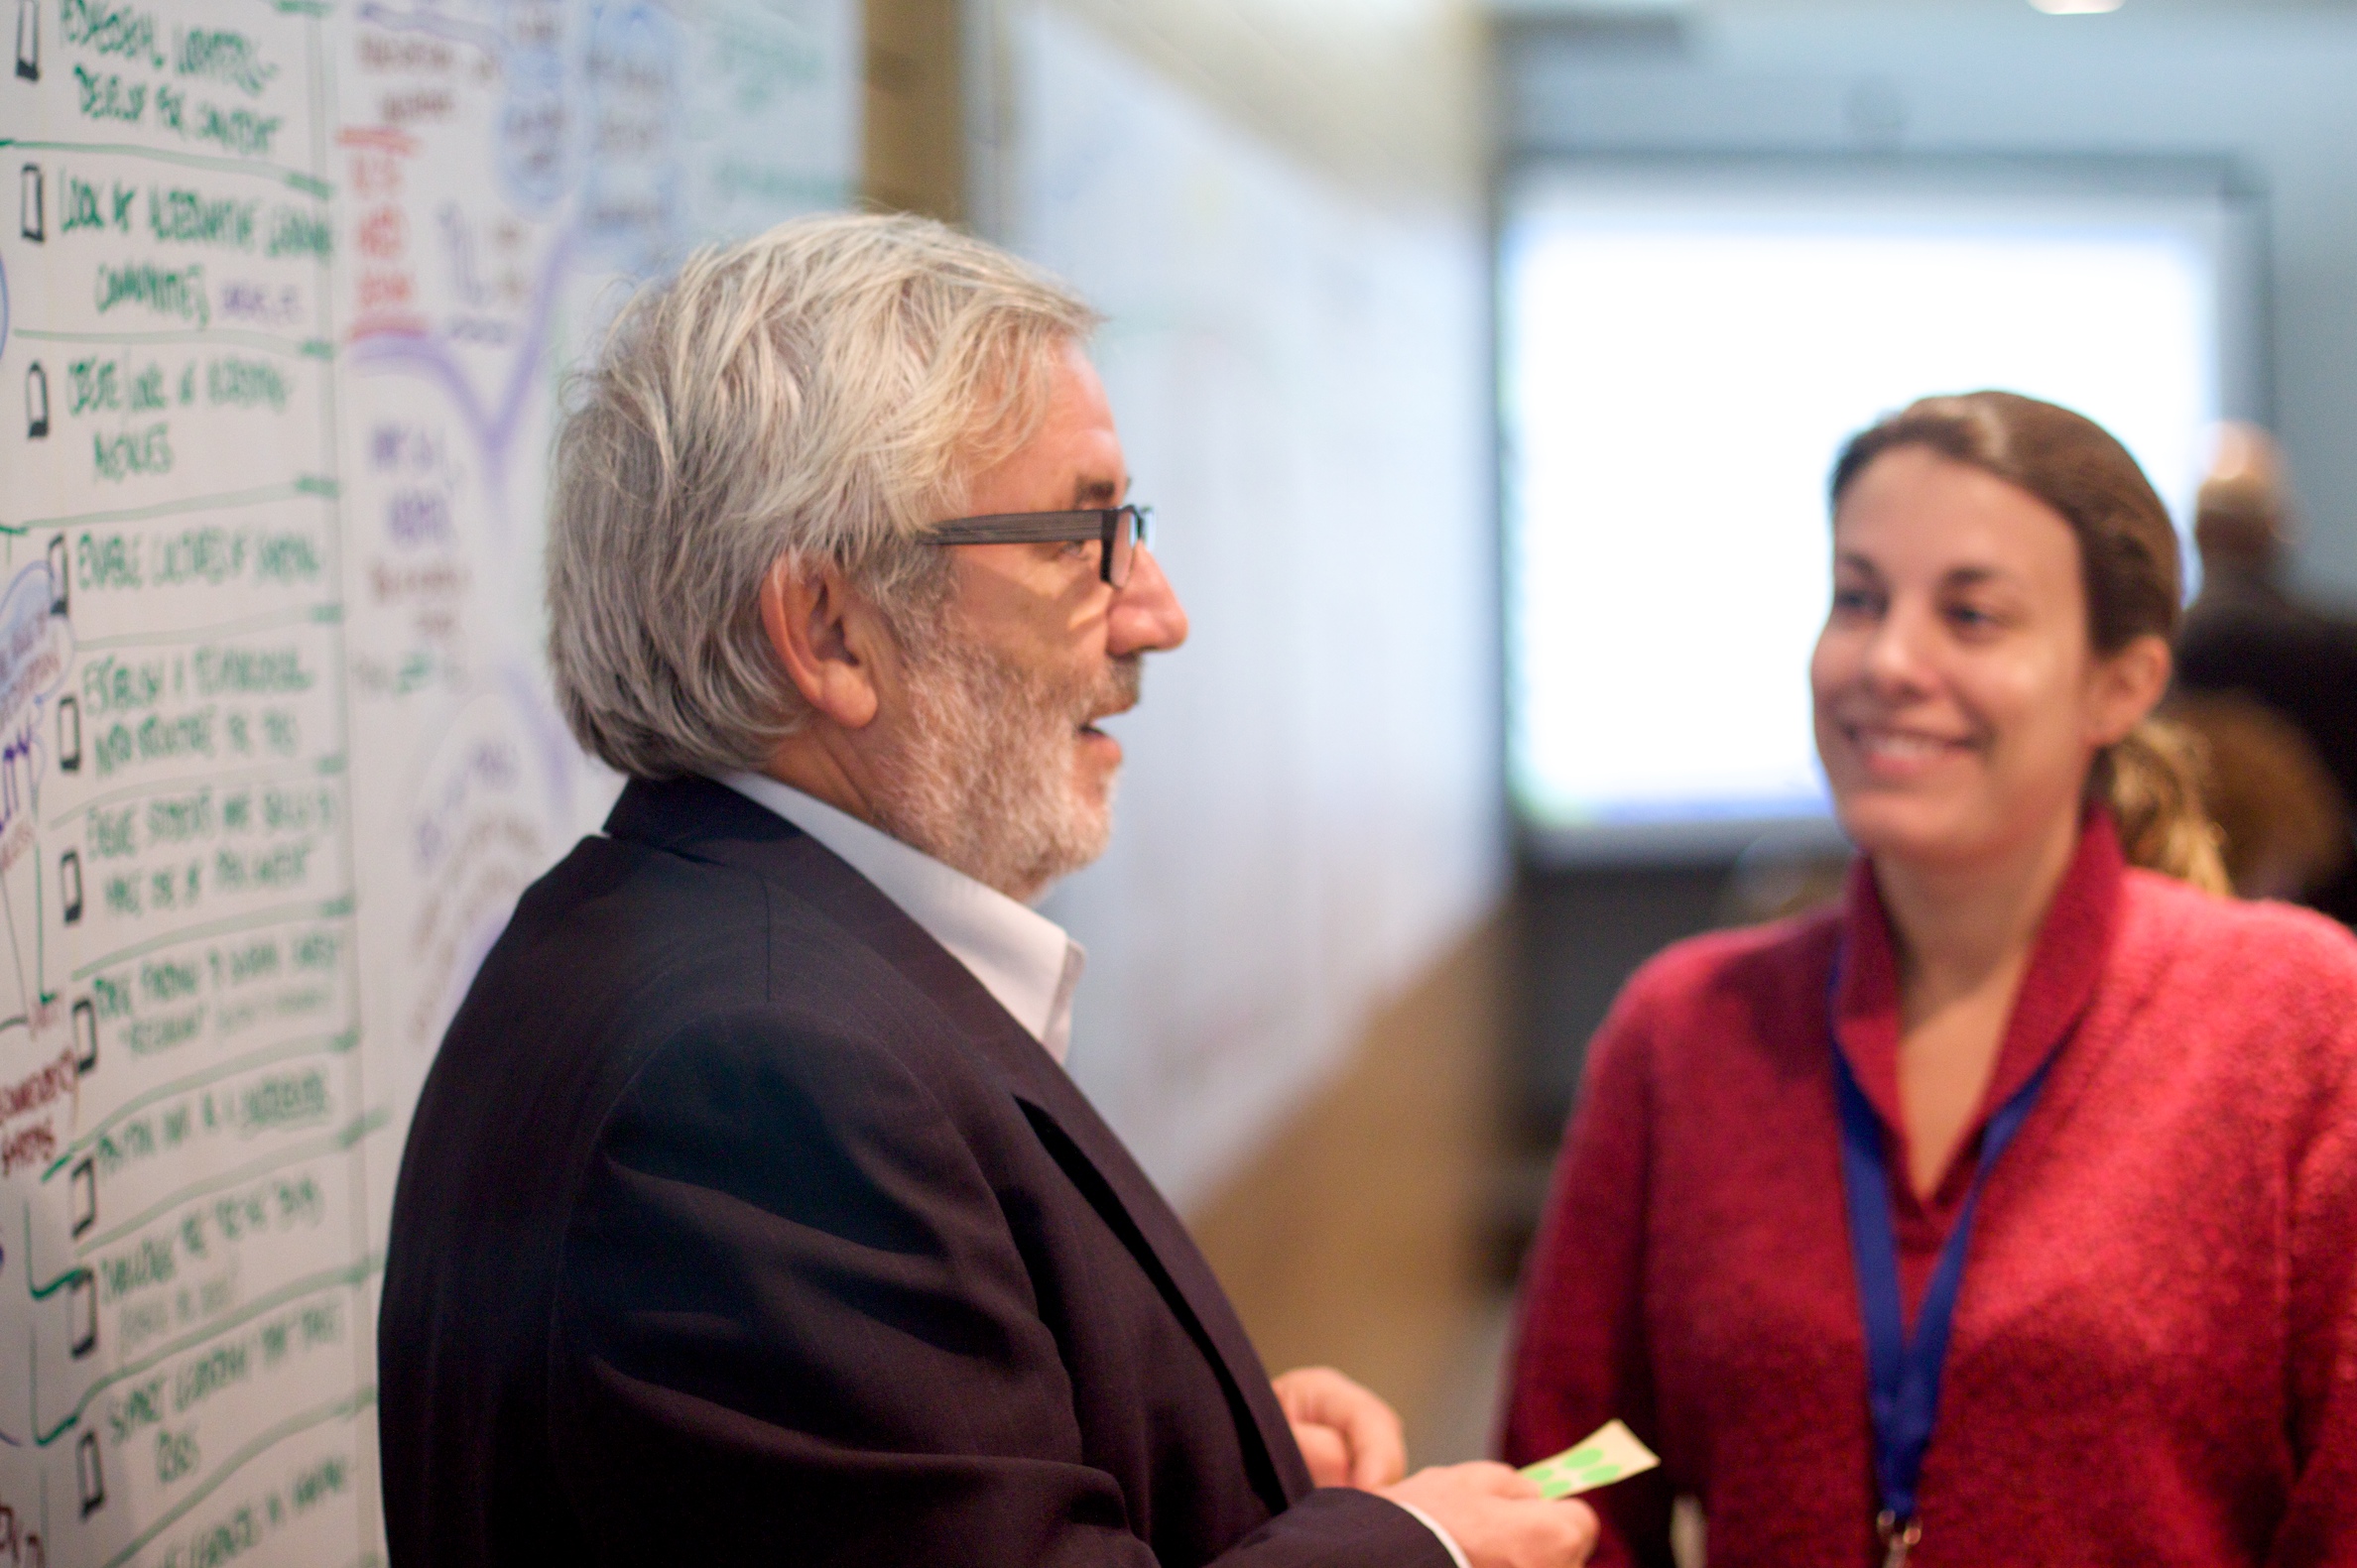
community, professional, barcelona, conversation, nmcfriends, oet09, academic conference